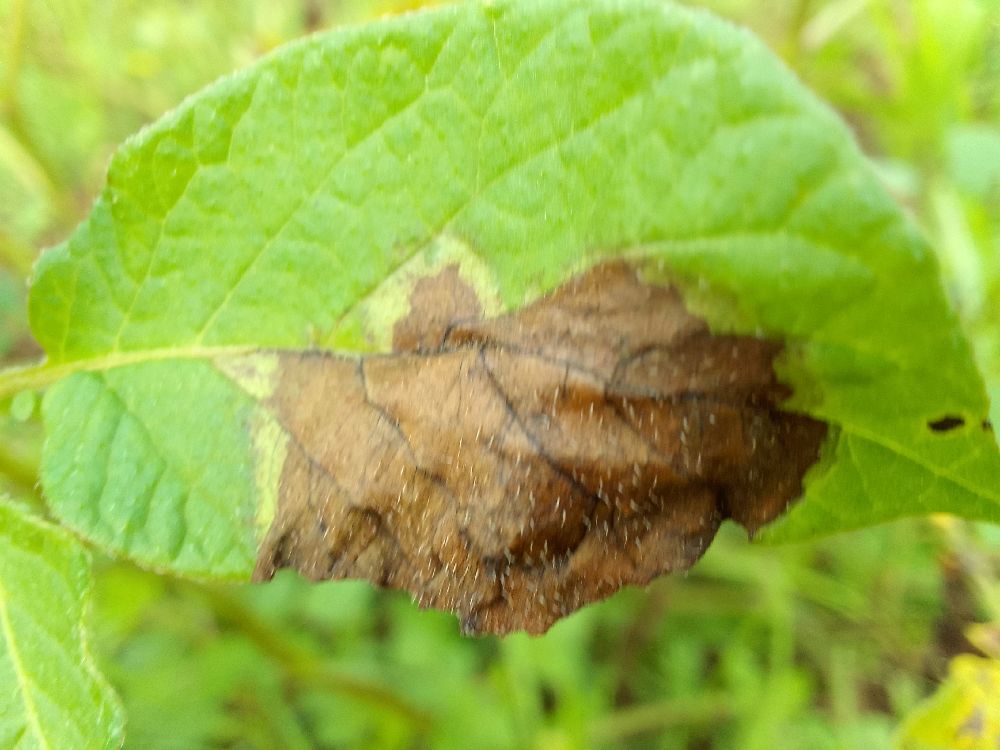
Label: Late blight